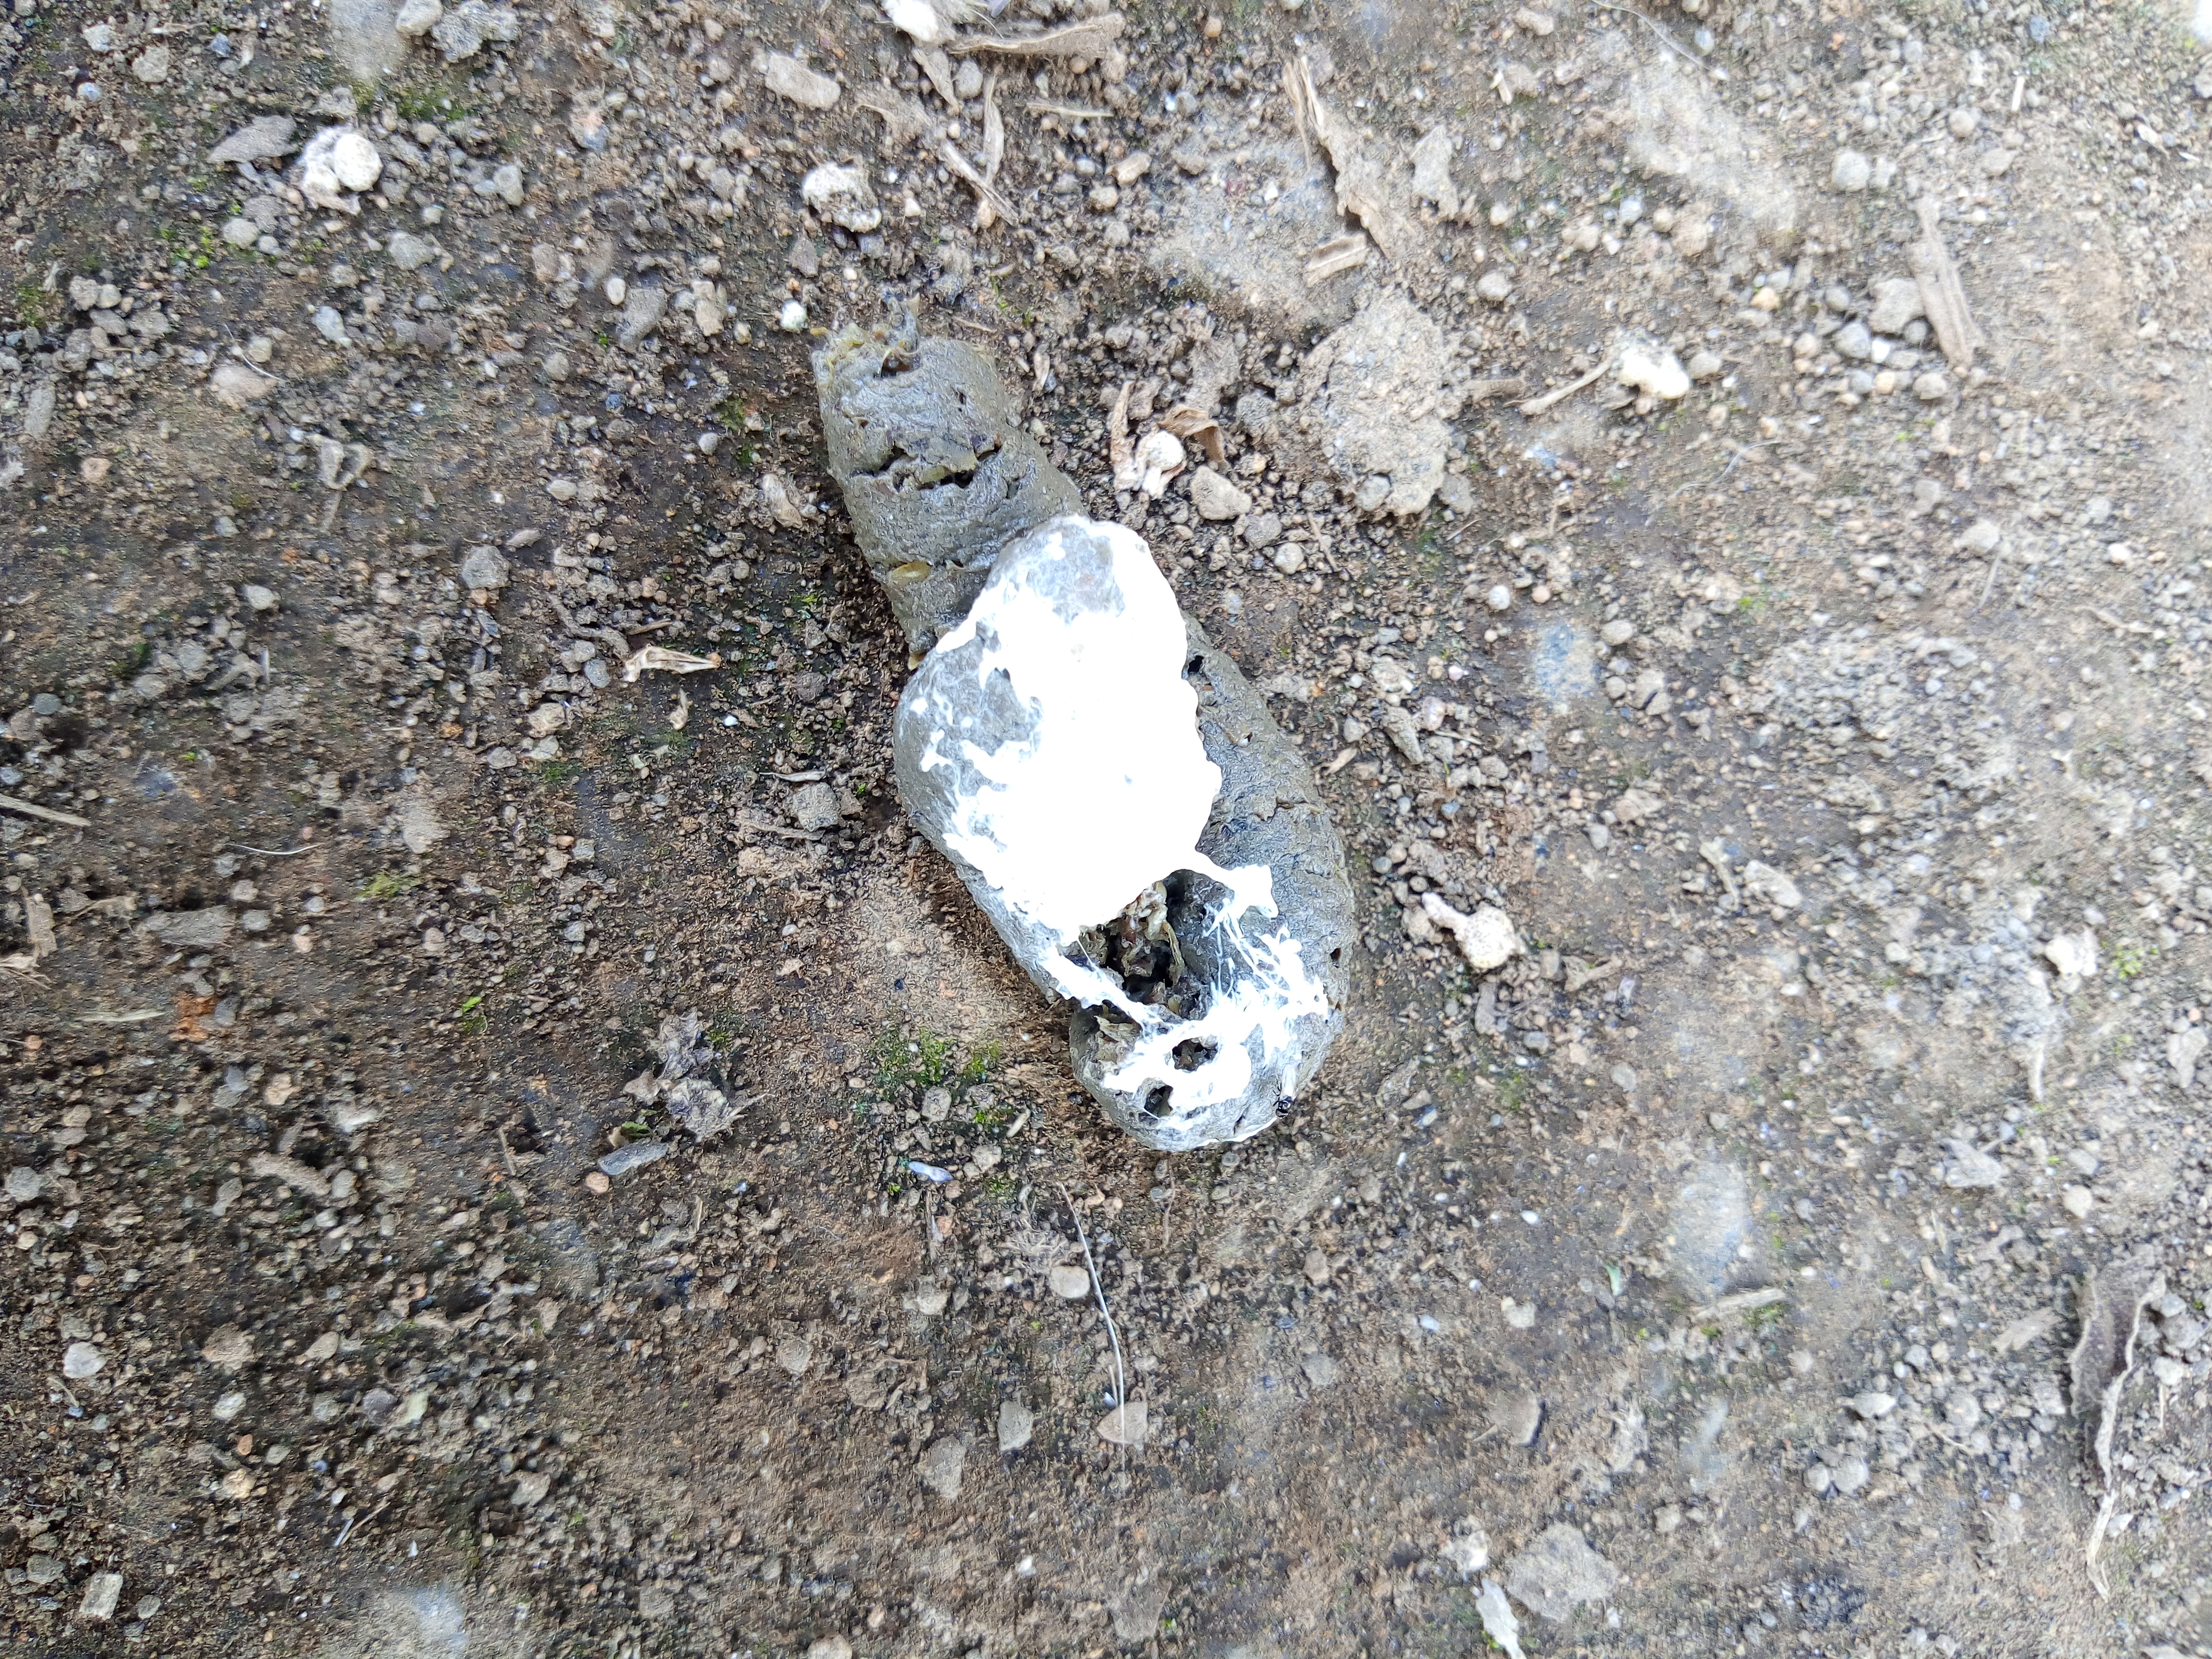
PCR-confirmed diagnosis: Healthy